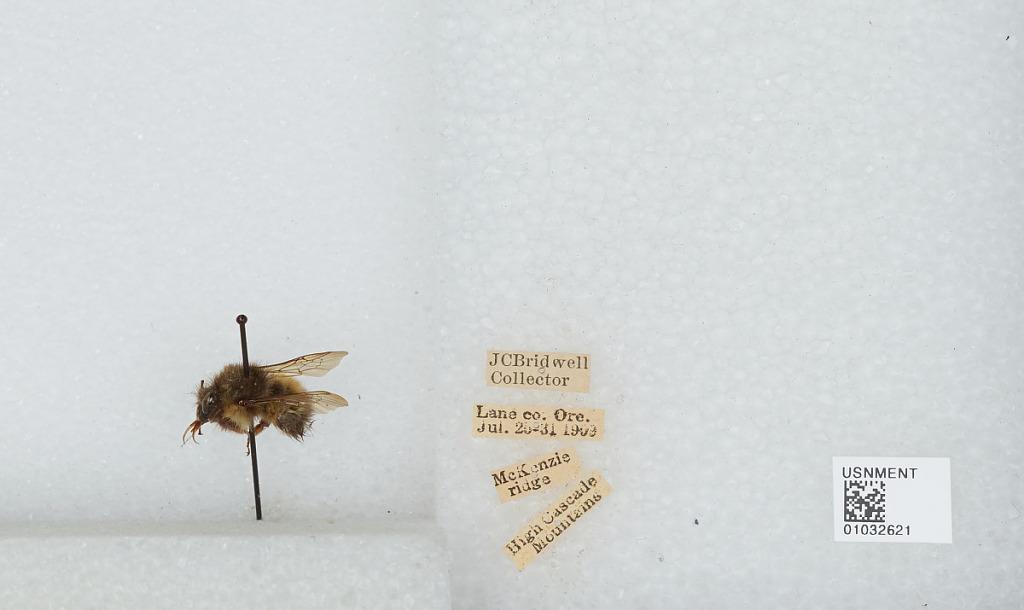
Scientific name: Bombus (Pyrobombus) sitkensis Nylander
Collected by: J. Bridwell
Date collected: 1909-7-25
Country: United States
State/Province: Oregon
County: Lane
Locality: McKenzie Ridge, High Cascade Mountains
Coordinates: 44.2597, -121.81